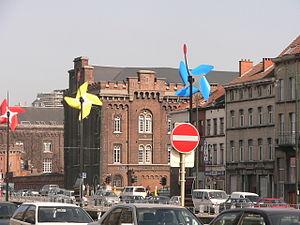
Auteur
Dans le contexte de la construction du métro souterrain le quartier Rive Gauche fut le seul quartier bruxellois à être complètement éventré sur un kilomètre entre les stations Comte de Flandre et Étangs Noirs. Les indemnités versées à la commune servirent à urbaniser les nouveaux quartiers du Boulevard Edmond Machtens plutôt qu'à soigner cette cicatrice urbaine.